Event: Nepal Earthquake
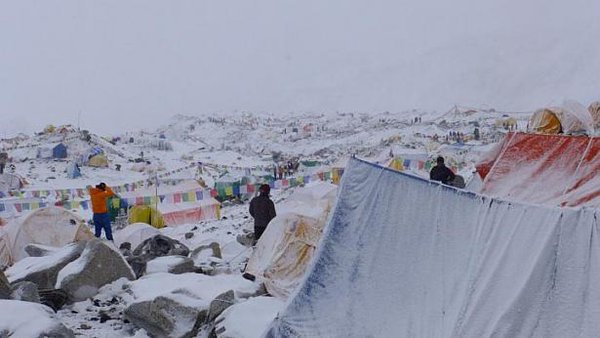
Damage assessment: no_damage